Hull Zero Three

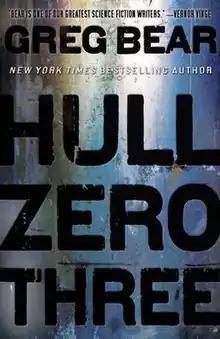
First edition

Hull Zero Three is a science fiction novel by American author Greg Bear. It was published on November 22, 2010. It is set on a generation ship that has lost its way under mysterious circumstances.